A Dying Light in Corduba

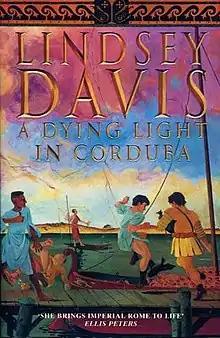
First edition

A Dying Light in Corduba is a 1996 historical mystery crime novel by Lindsey Davis and the eighth book of the Marcus Didius Falco Mysteries series. Set in Rome and Imperial Spain during the spring and summer of AD 73, the novel stars Marcus Didius Falco, informer and imperial agent. The title refers to the setting of much of the action, Corduba, as well as to the olive oil which features heavily in the plot, one use of which is for lamp oil.